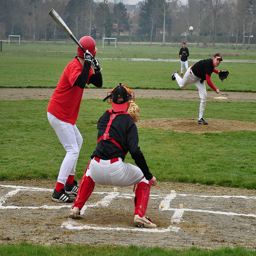
View of a baseball game from behind the catcher during a pitch.
A pitcher throws a baseball towards a batter.
A pitcher throwing a baseball at a batter and a catcher.
A game of baseball taking place in a lush green baseball field.
A baseball game in progress with the baseball in the air.